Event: Nepal Earthquake
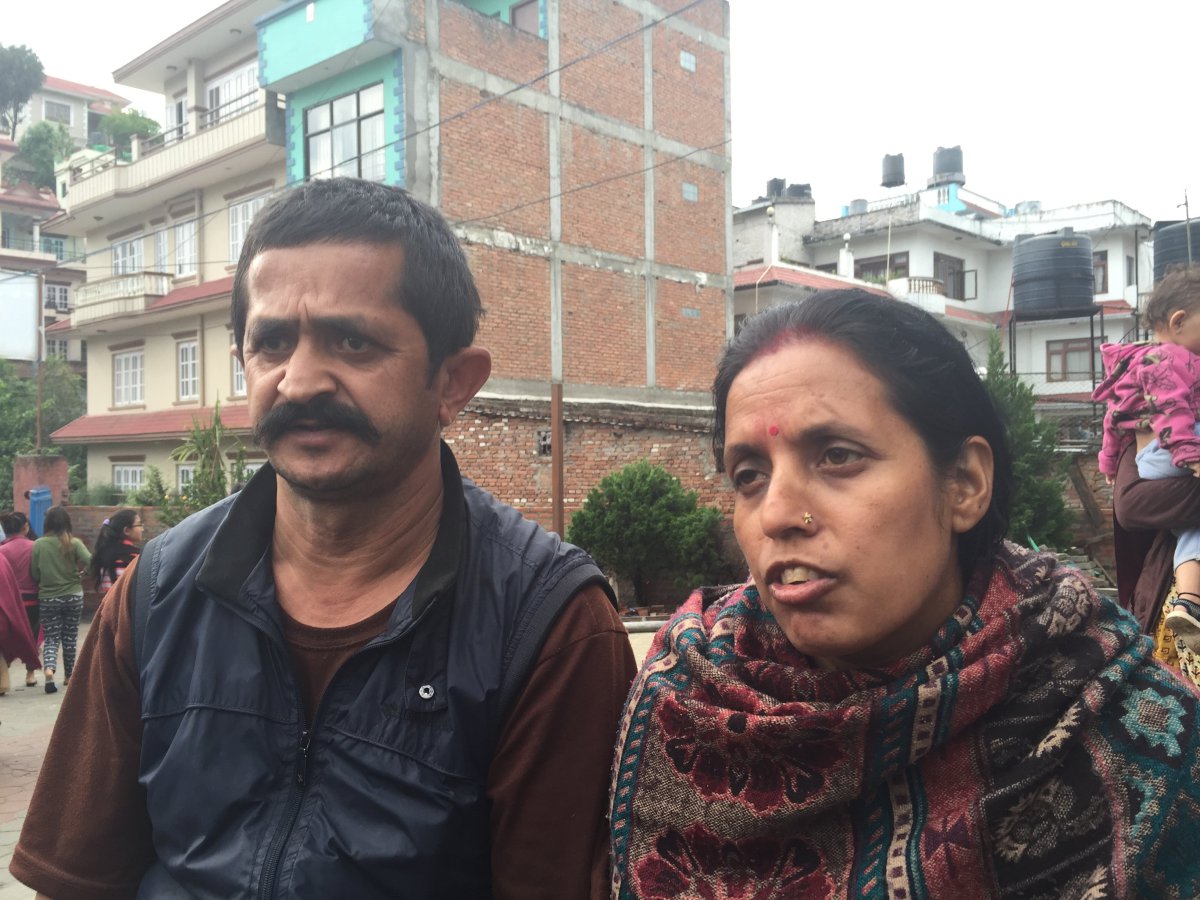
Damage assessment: no_damage